Stadtluft macht frei

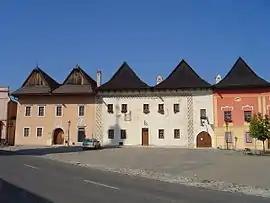
Medieval square in Spišská Sobota (Slovakia)

Stadtluft macht frei ("urban air makes you free"), or "Stadtluft macht frei nach Jahr und Tag" ("city air makes you free after a year and a day"), is a German saying describing a principle of law in the Middle Ages. The period of a year and a day was a conventional period widely employed in Europe to represent a significant amount of time.